Johnny Powers (wrestler)

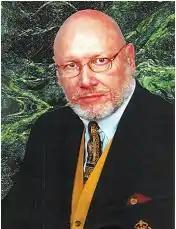

Johnny Powers (born Dennis Waters; March 20, 1943 – December 30, 2022) was a Canadian professional wrestler. He competed in several North American and International promotions including National Wrestling Alliance (NWA), American Wrestling Association (AWA), Maple Leaf Wrestling, National Wrestling Federation, International Wrestling Association and the World Wide Wrestling Federation feuding with then WWWF World Heavyweight Champion Bruno Sammartino during the early 1960s NWA's Lou Thesz, Gene Kiniski and AWA's Verne Gagne.